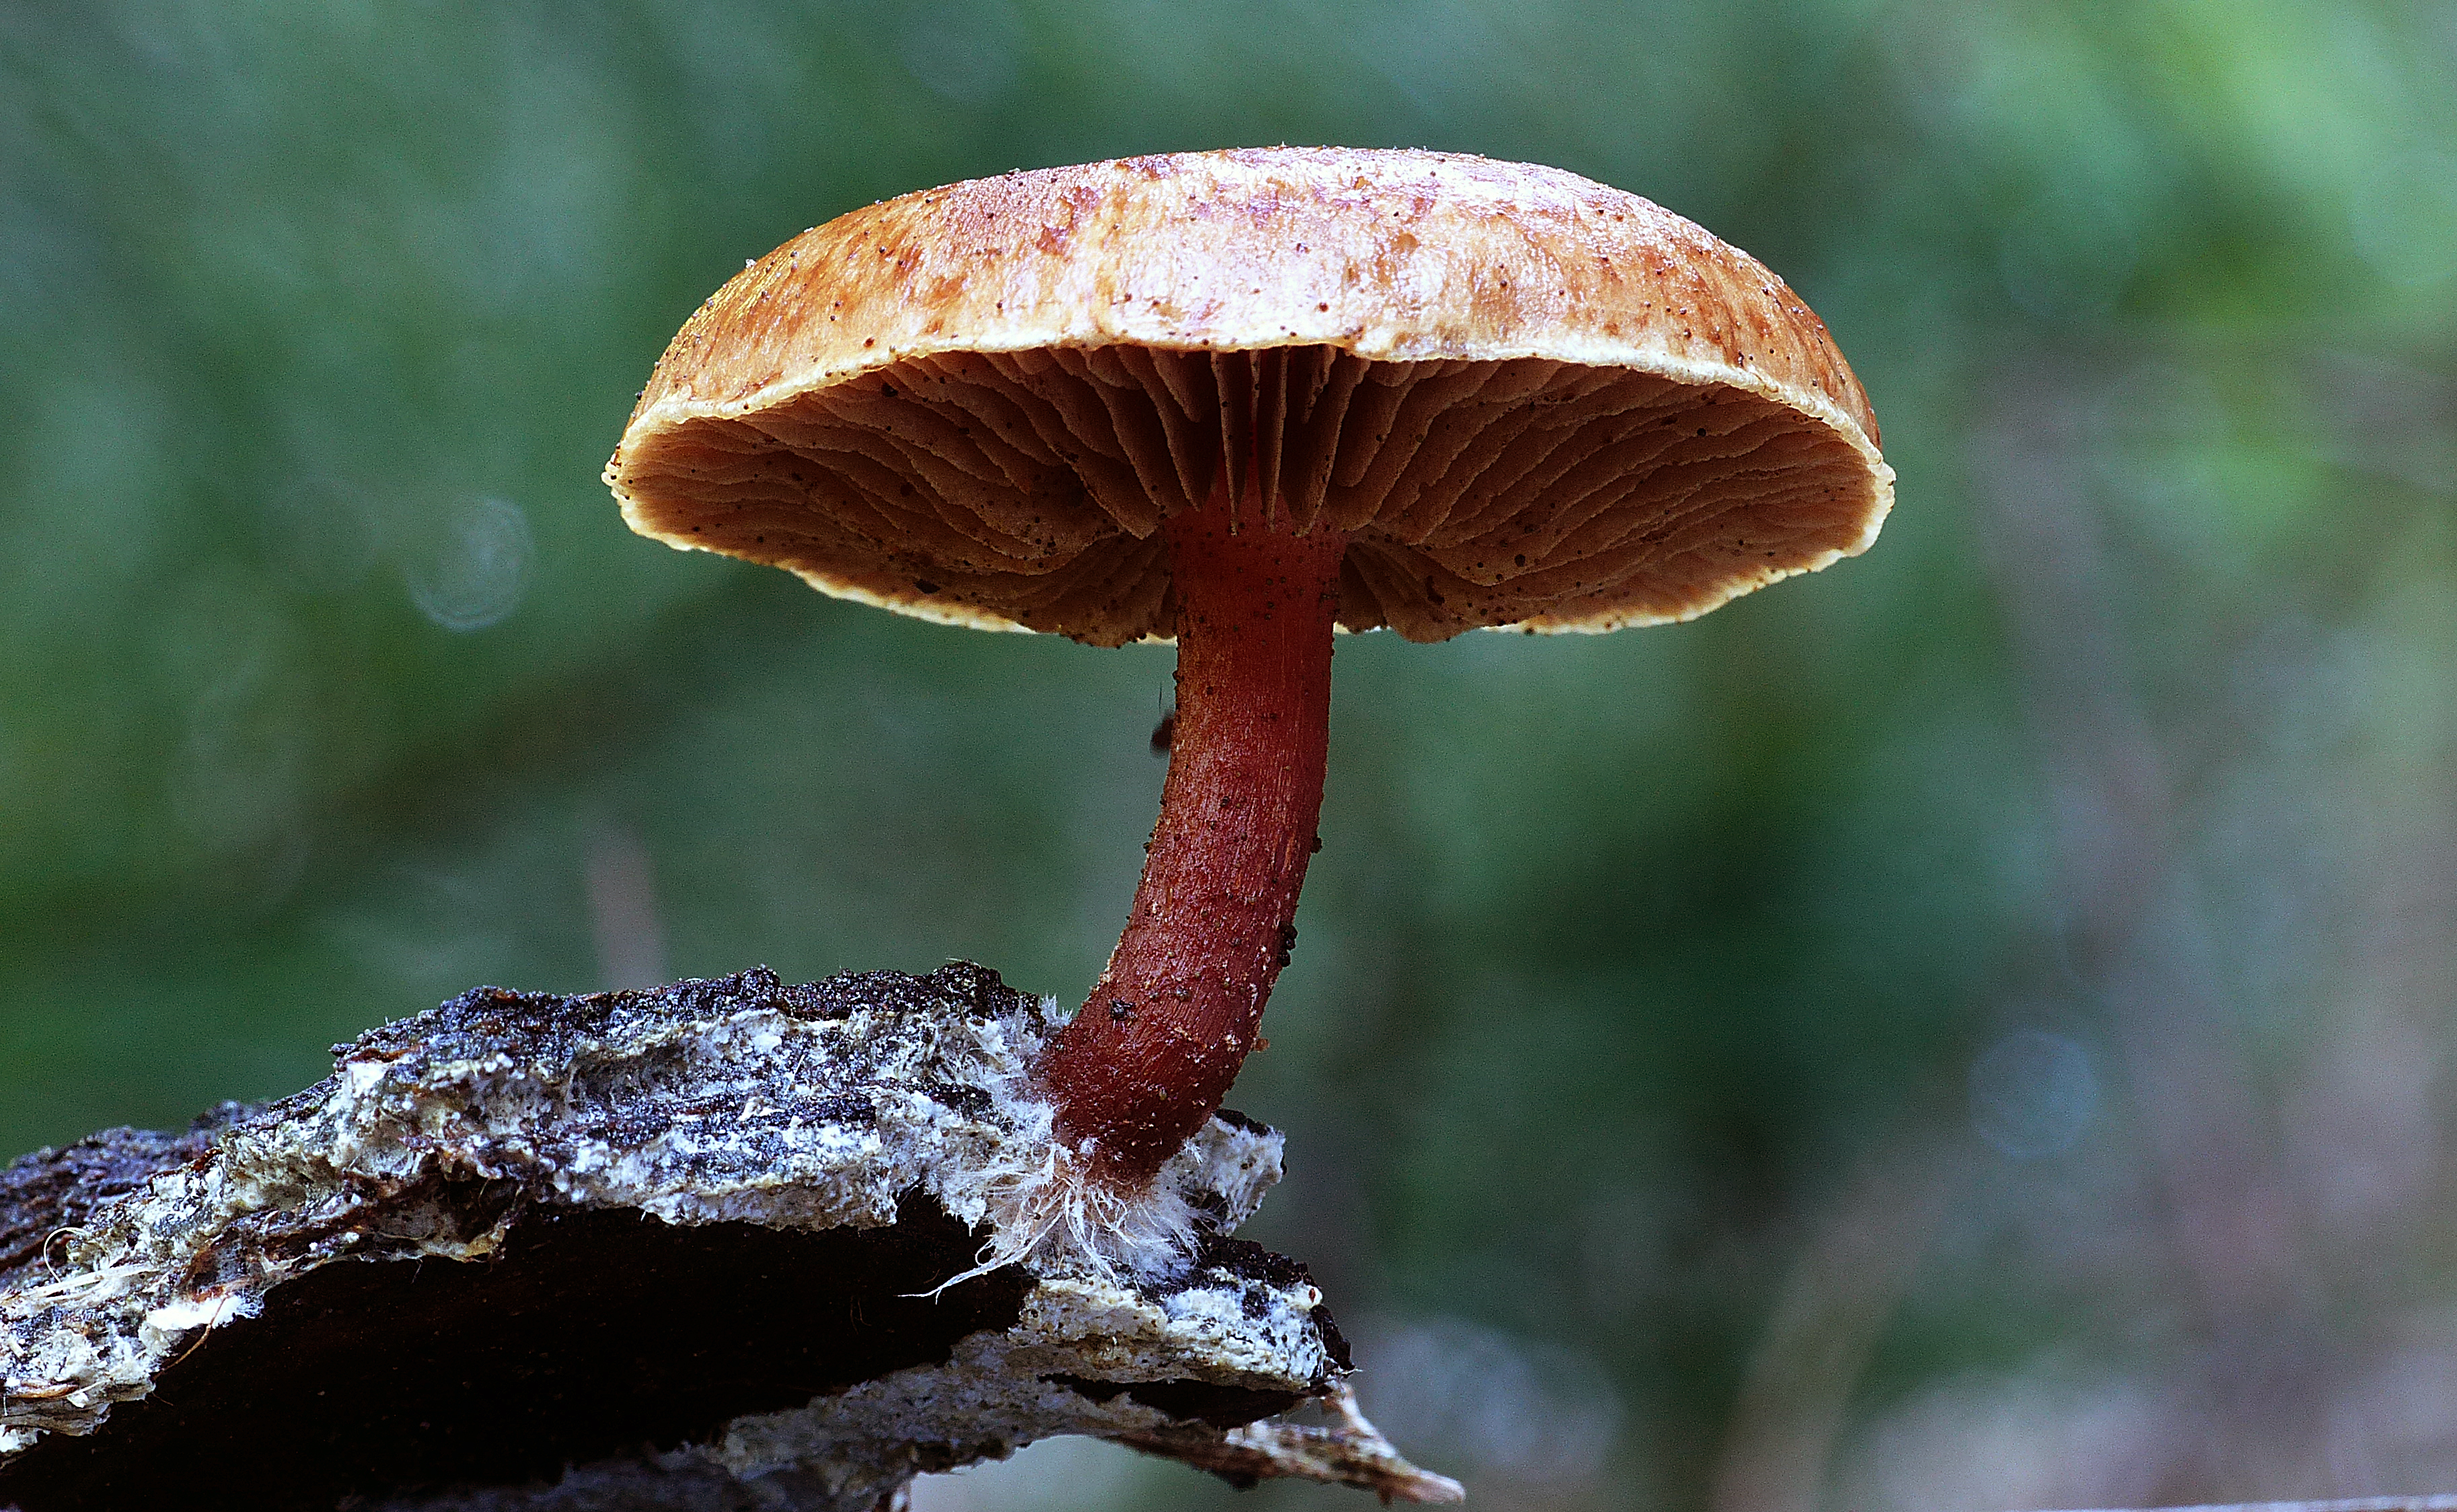
nature, leaf, autumn, mushroom, fauna, close up, fungus, fungi, lumixfz200, bridgecamera, bolete, macro photography, gilledmushroom, edible mushroom, plant stem, medicinal mushroom, agaricomycetes, penny bun